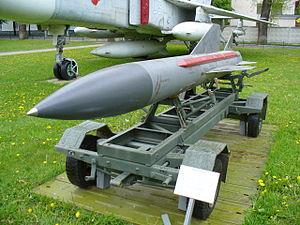
Un missile anti-radar est un missile dont le but est de détruire toute forme de cible ayant la particularité de se comporter comme une source d'émissions radar.
Le Kh-58, Désignation OTAN : AS-11 « Kilter » est un missile anti-radar soviétique d'une portée de 120 km.